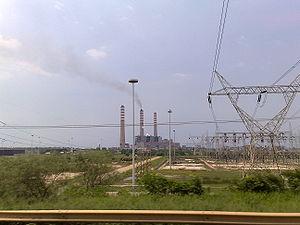
Le secteur de l'énergie au Venezuela est dominé par le pétrole qui fournit 84,5 % de la production d'énergie primaire et 57,3 % de la consommation d'énergie primaire du pays en 2014, et le gaz naturel : 10,6 % de la production et 30,2 % de la consommation ; l'hydroélectricité couvre 11,1 % de la consommation.